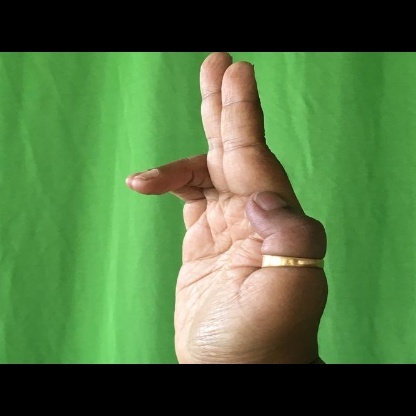
Mudra: Ardhapathaka